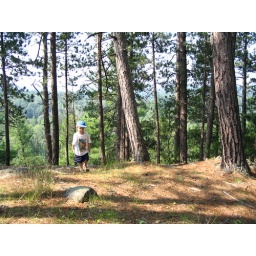
In the pine forest above the Peshekee River (near Van Riper State Park, MI)